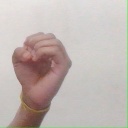
अक्षर: ऊ